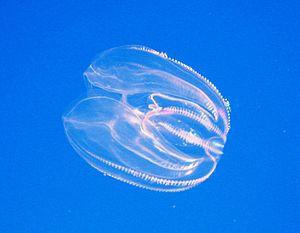
Le camouflage est une technique qui permet la dissimulation d'un animal ou d'un équipement, par une variété de méthodes dans le but de rester inaperçu. Cela comprend toutes les techniques retardant l'identification de l'objet, tel que le camouflage disruptif à haut contraste utilisé notamment sur les uniformes militaires.